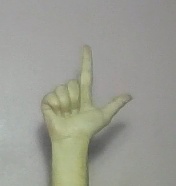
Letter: laam